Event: Nepal Earthquake
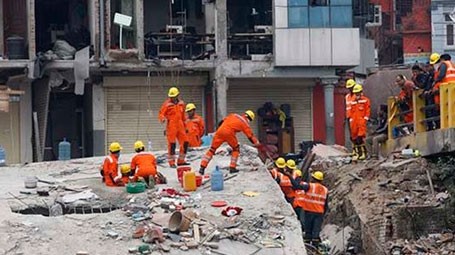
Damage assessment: damage